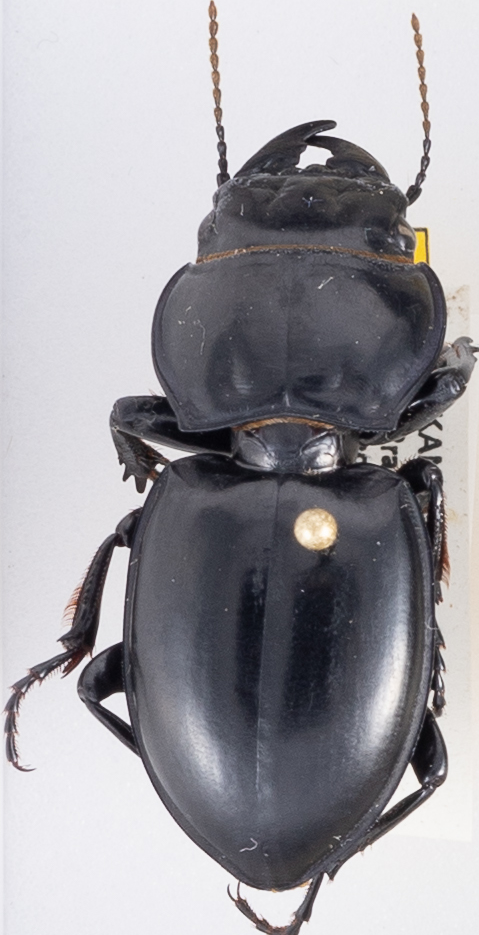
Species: Pasimachus californicus
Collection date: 2018-08-13
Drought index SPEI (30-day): -0.32
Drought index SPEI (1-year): -2.09
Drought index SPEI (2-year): -1.28